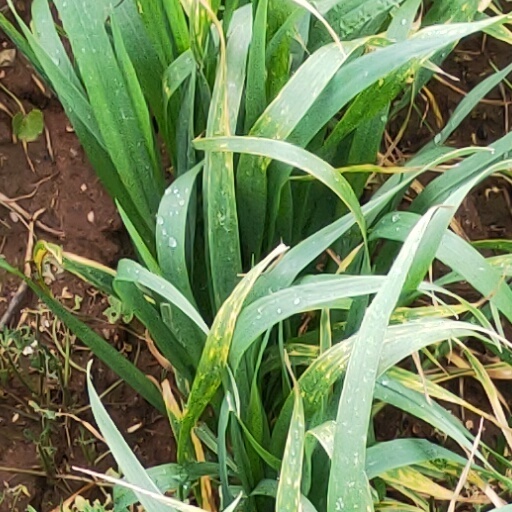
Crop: wheat